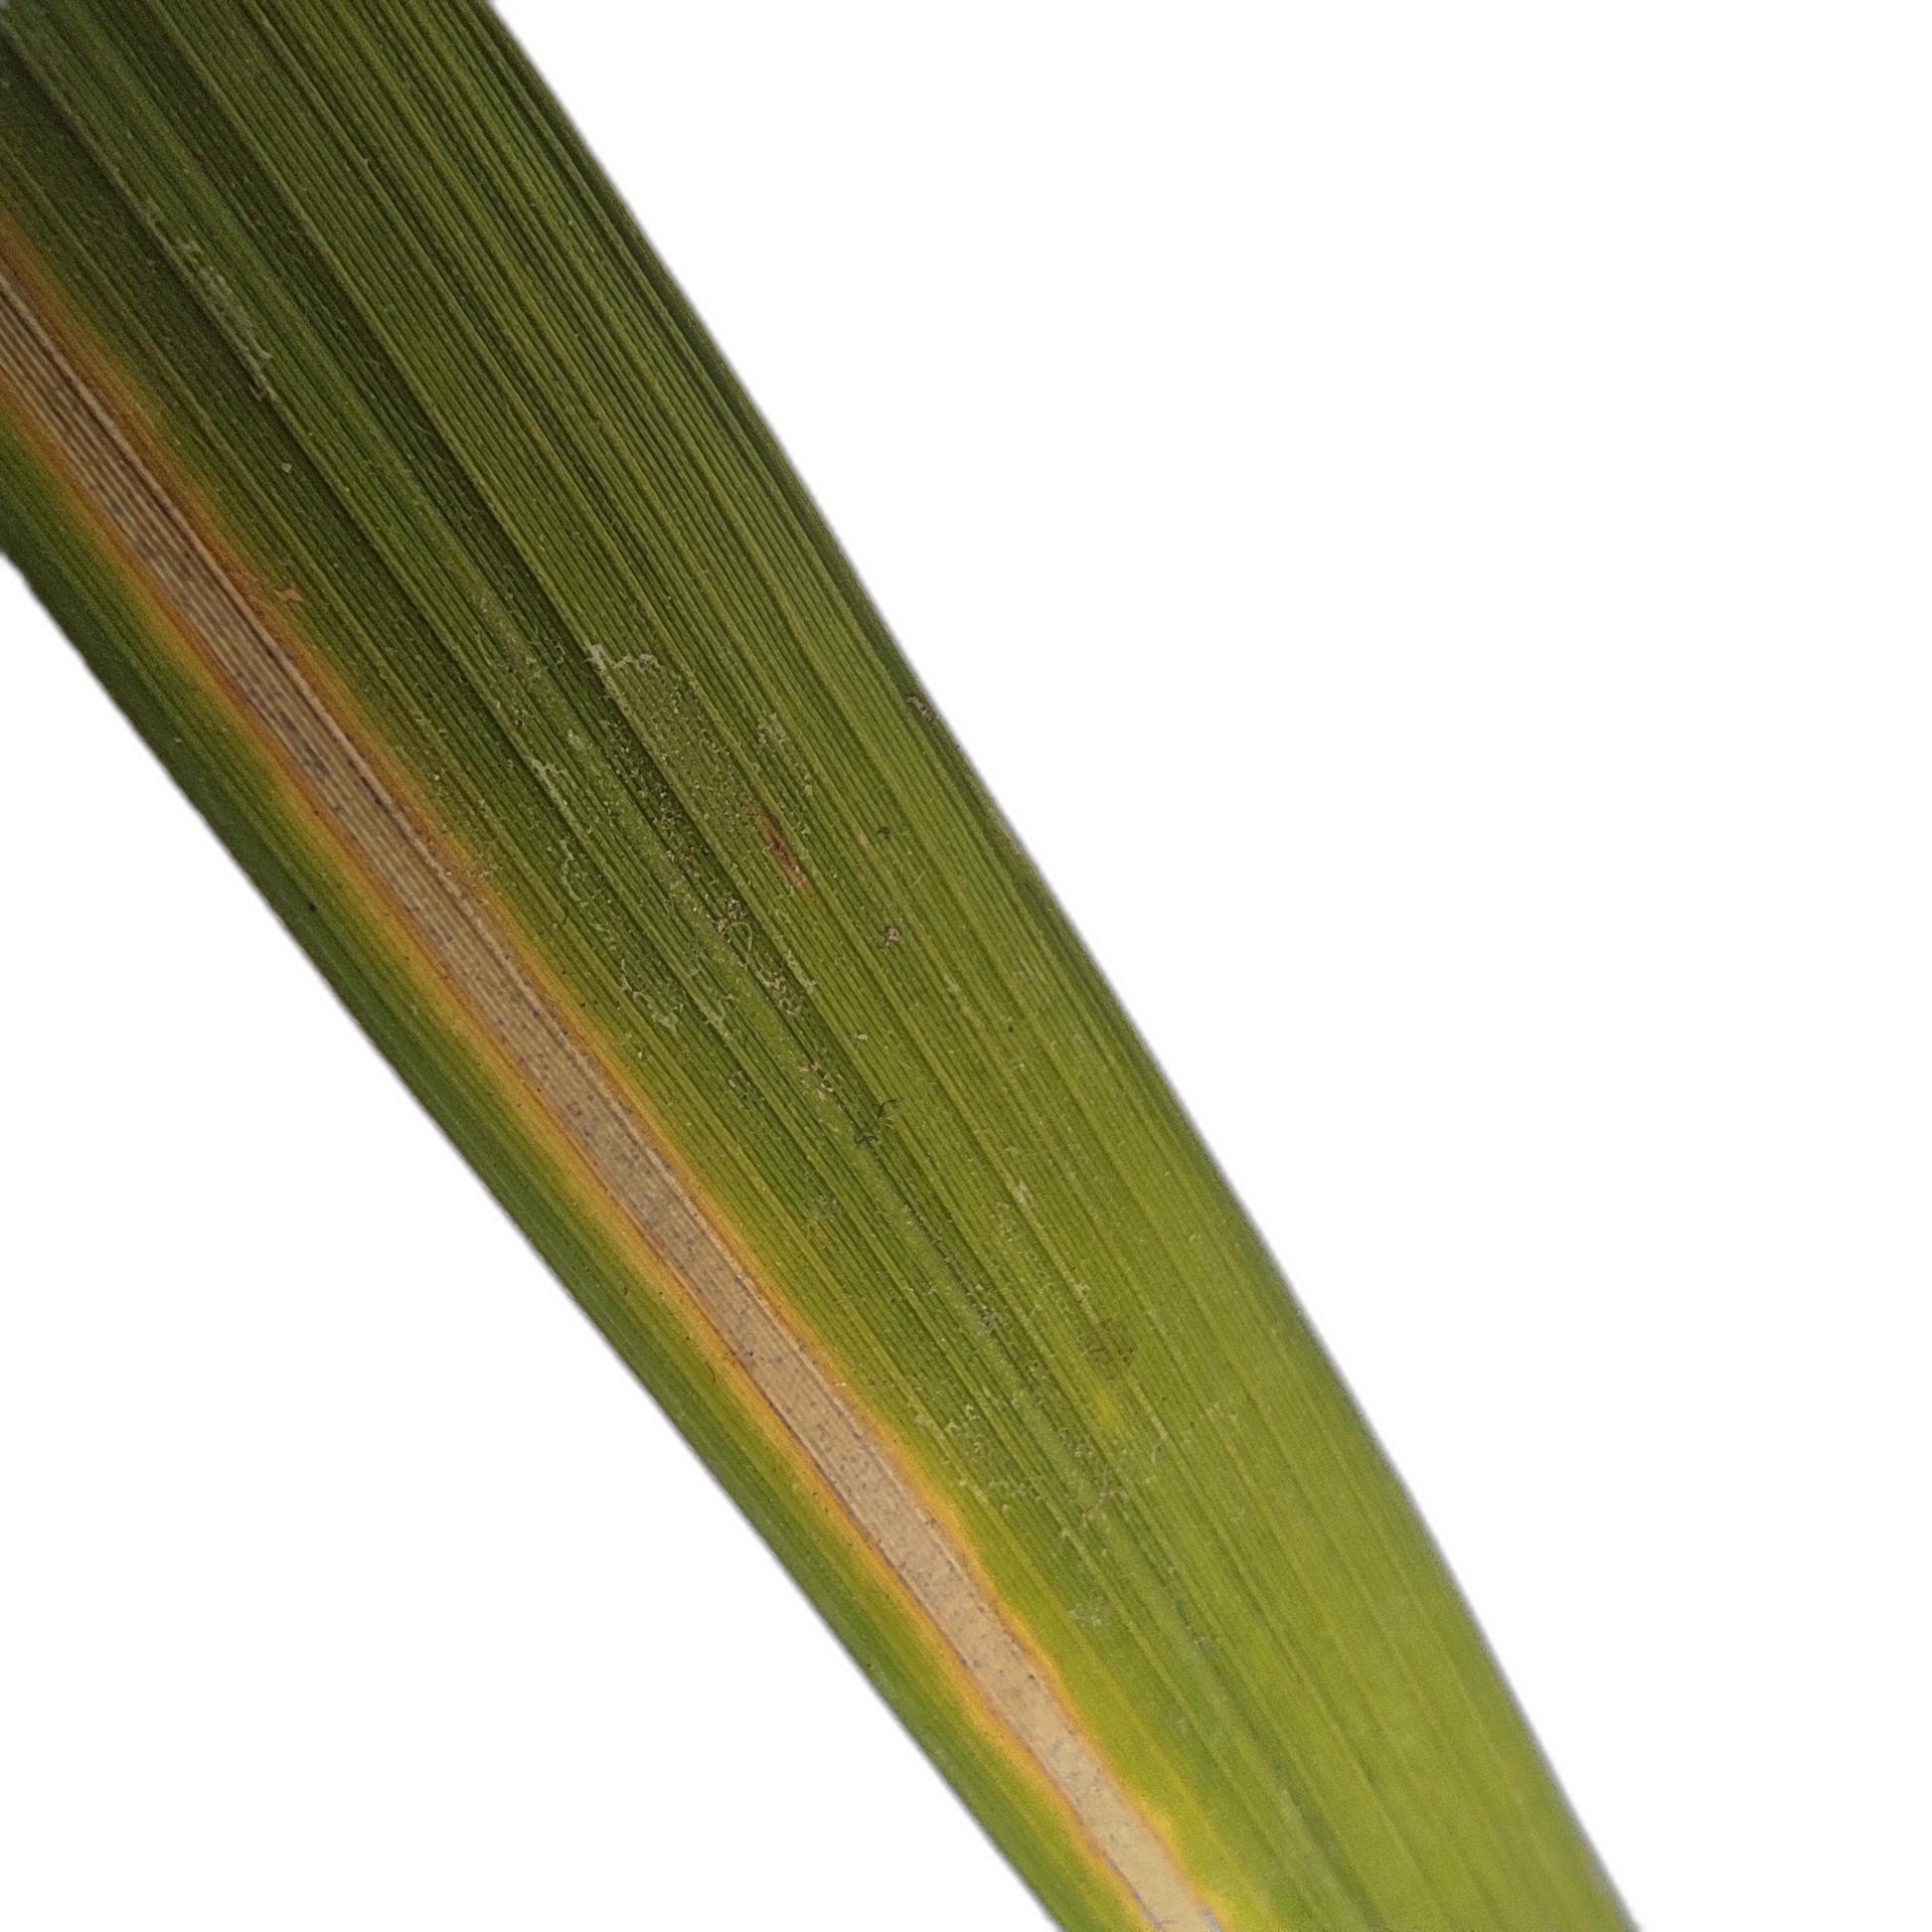
Label: Rice Stripes